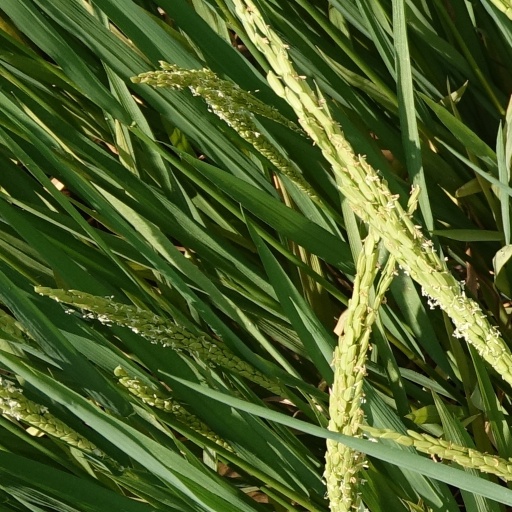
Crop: rice